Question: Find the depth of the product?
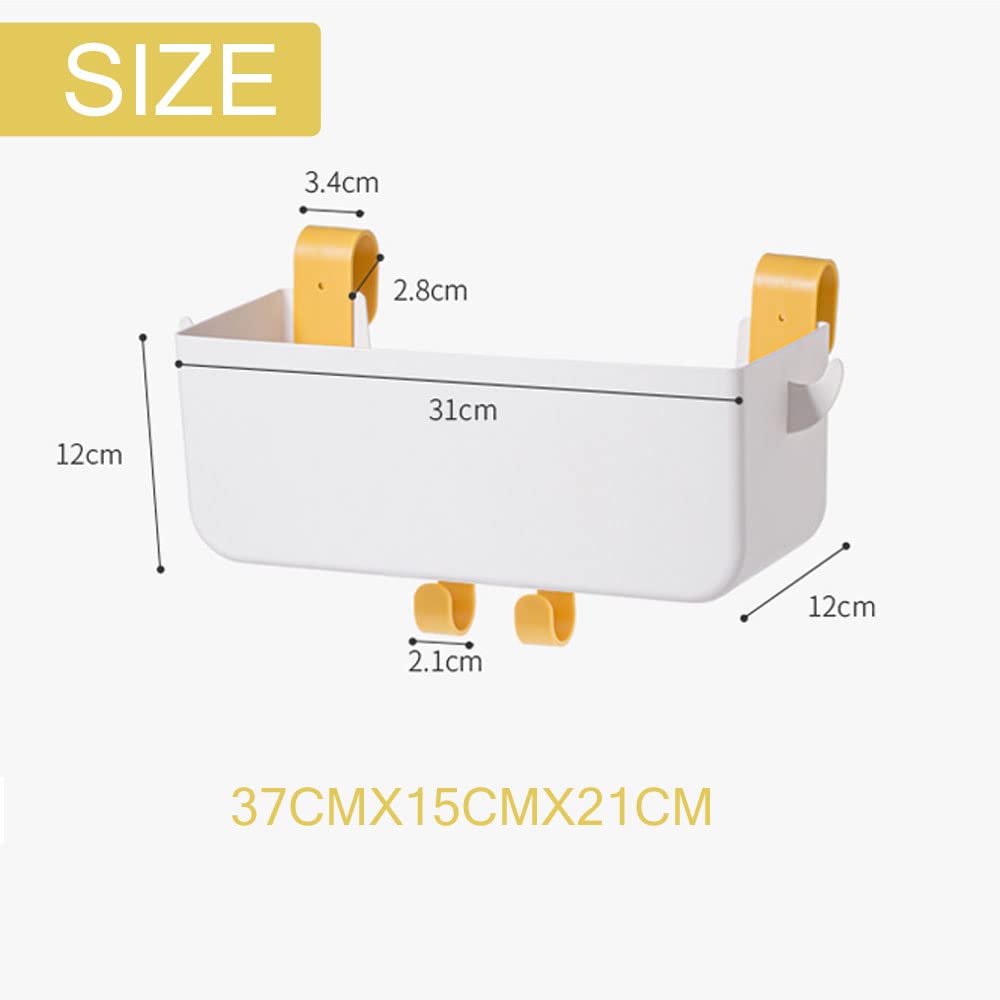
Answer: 31.0 centimetre